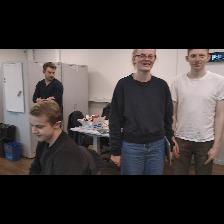
Label: Human